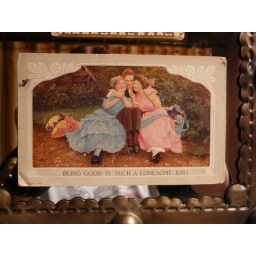
i found this in the bathroom and thought it was cute